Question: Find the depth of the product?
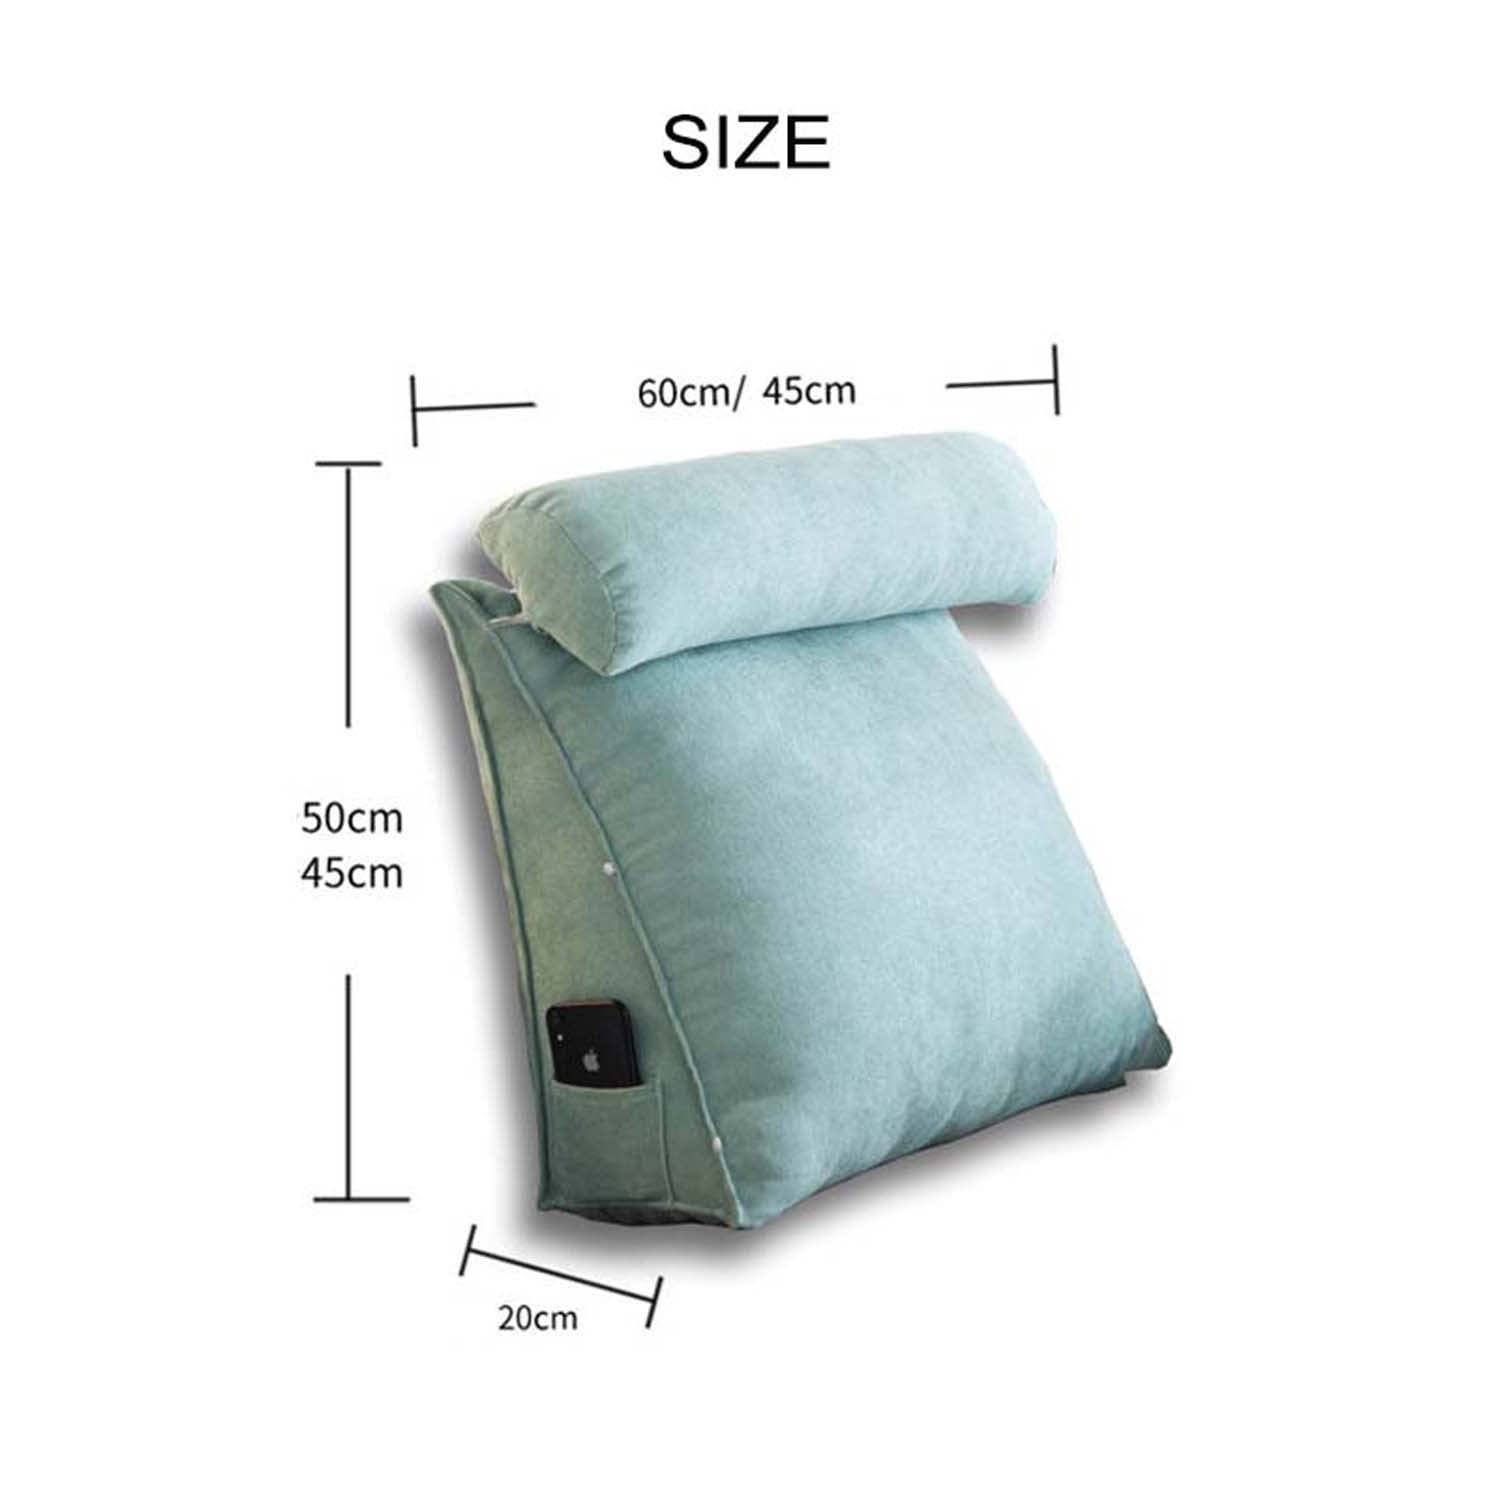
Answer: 50.0 centimetre